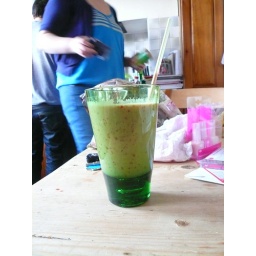
strawberries, babanna, soy milk and soy yoghurt in a green glass